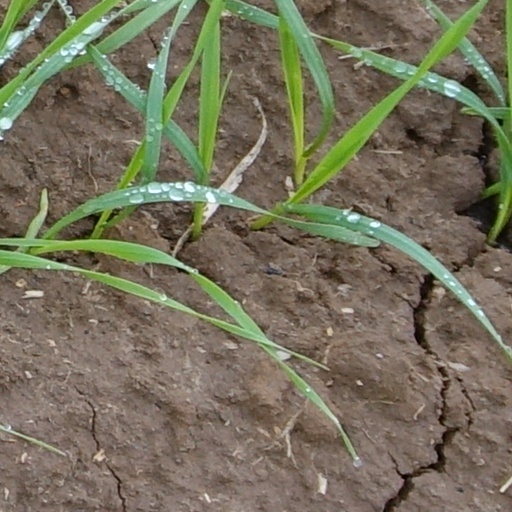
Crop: wheat